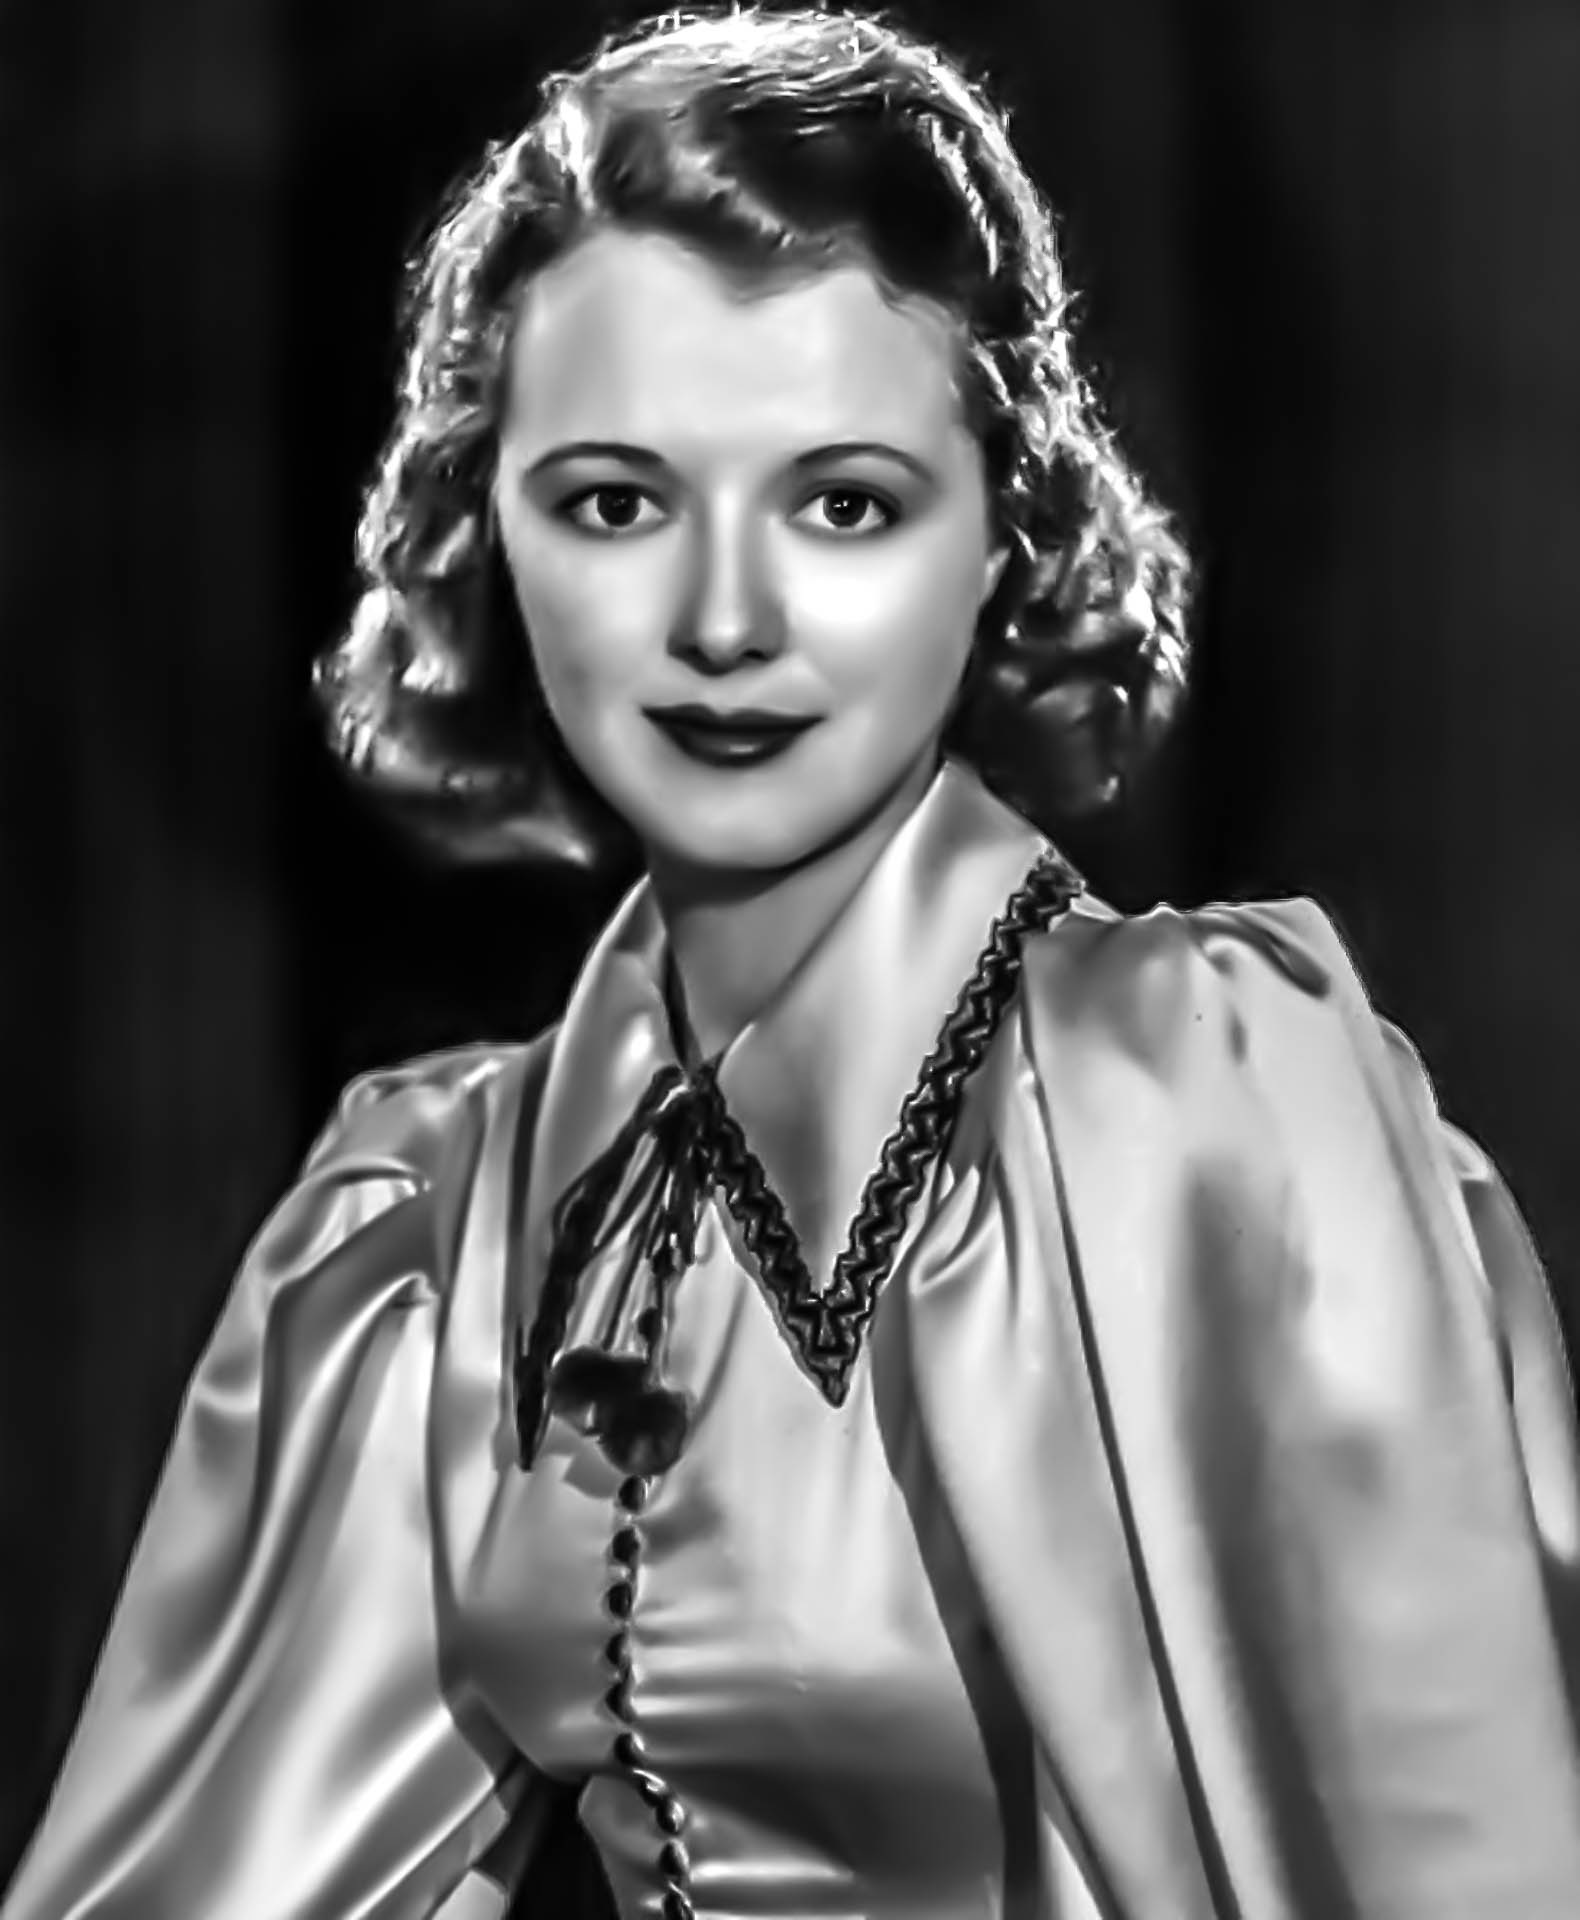
person, black and white, hair, photography, hollywood, singer, portrait, model, fashion, black, monochrome, lady, hairstyle, beauty, actress, photo shoot, monochrome photography, portrait photography, art model, supermodel, janet gaynor female